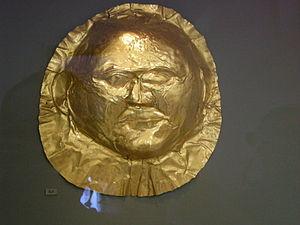
La civilisation mycénienne est une civilisation égéenne de l’Helladique récent s'étendant de 1650 à 1100 av. J.-C. environ, dont l'apogée se situe environ entre 1400 et 1200 av. J.-C. Elle se répand progressivement à partir du sud de la Grèce continentale sur le monde égéen dans son ensemble, qui connaît pour la première fois une certaine unité culturelle. Cette civilisation est notamment caractérisée par ses palais-forteresses, ses différents types de poterie peinte que l'on retrouve tout autour de la mer Égée, ainsi que son écriture, le linéaire B, la plus ancienne écriture connue transcrivant du grec. Depuis son déchiffrement par Michael Ventris et John Chadwick en 1952, la civilisation mycénienne est, de toutes les civilisations égéennes pré-helléniques, la seule connue à la fois par des vestiges archéologiques et des documents épigraphiques.